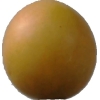
Label: cherry_wax